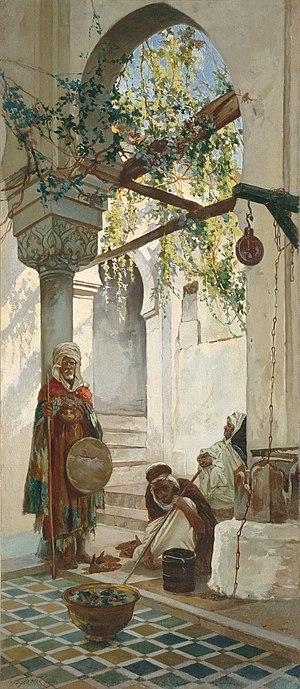
On nomme architecture islamique l'art de construire développé dans une région s'étendant de l'Espagne à l'Inde entre 622 et le XIXᵉ siècle, le dar-al-islam, correspondant au califat omeyyade.